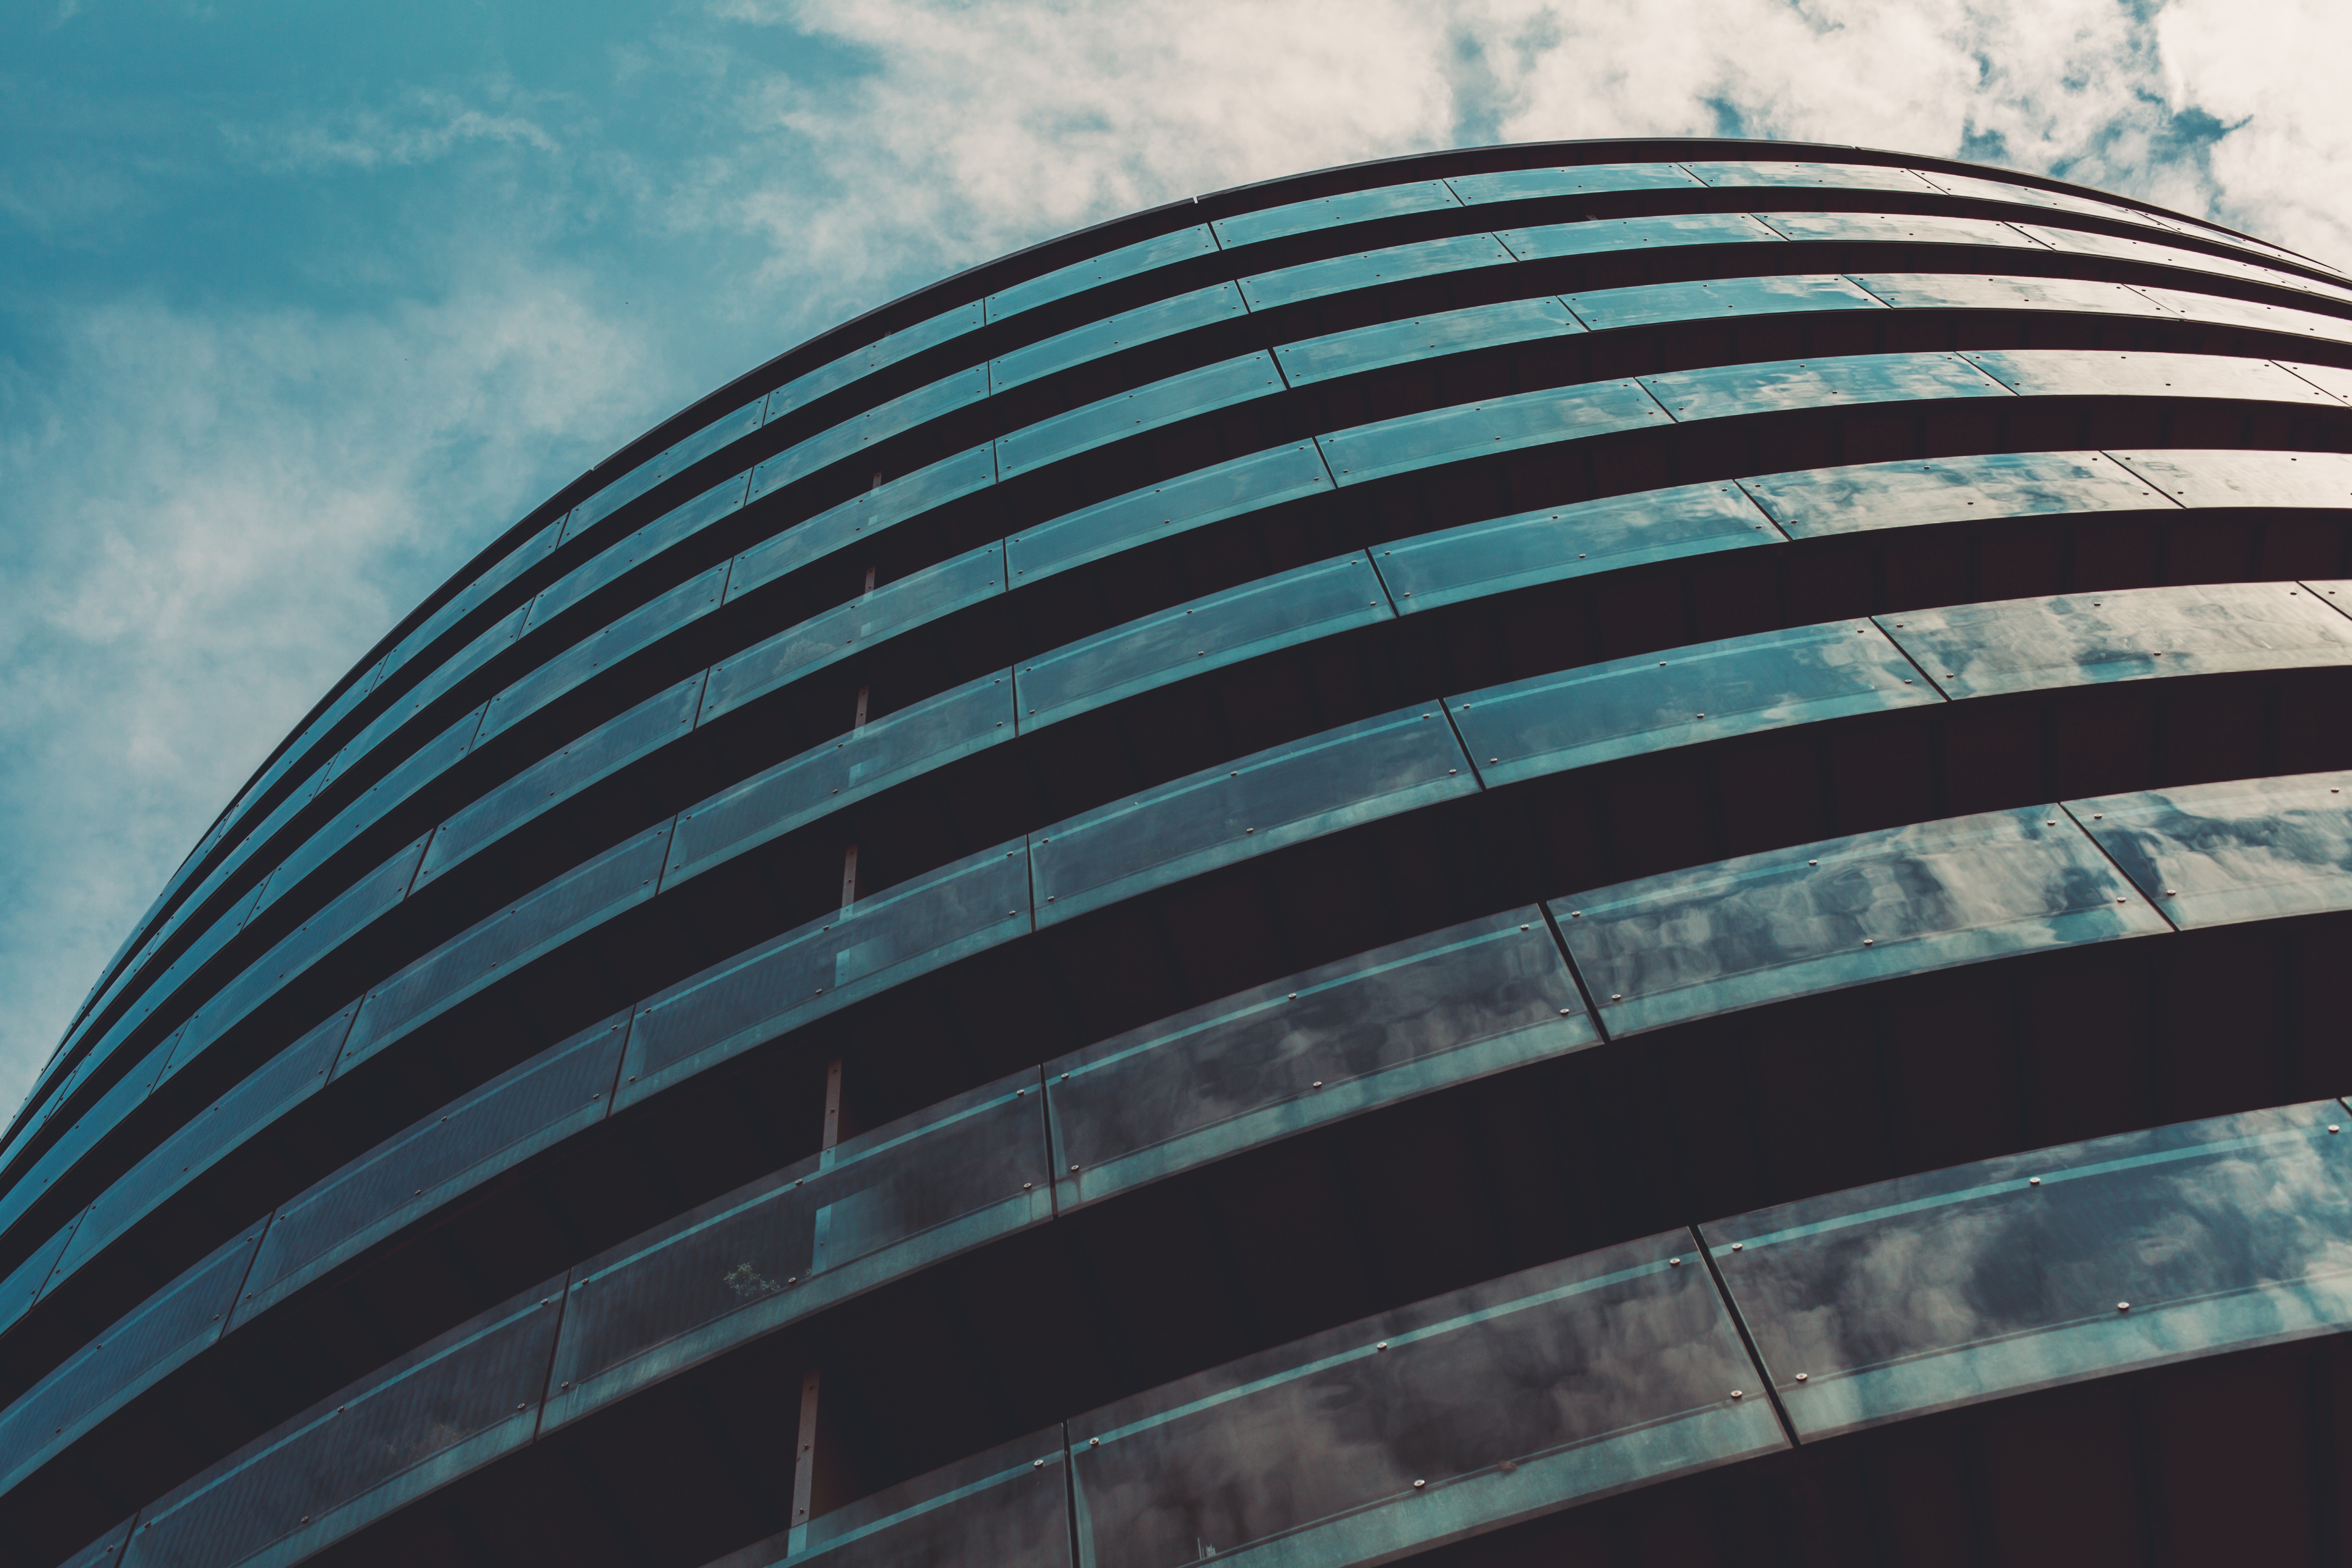
architecture, sky, sunlight, building, skyscraper, line, reflection, landmark, facade, blue, tower block, symmetry, dome, shape, atmosphere of earth